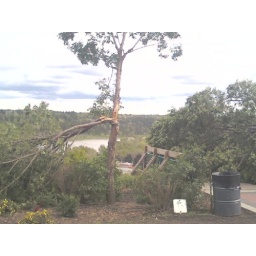
Another broken tree near the river valley